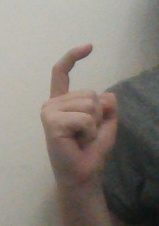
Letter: ra